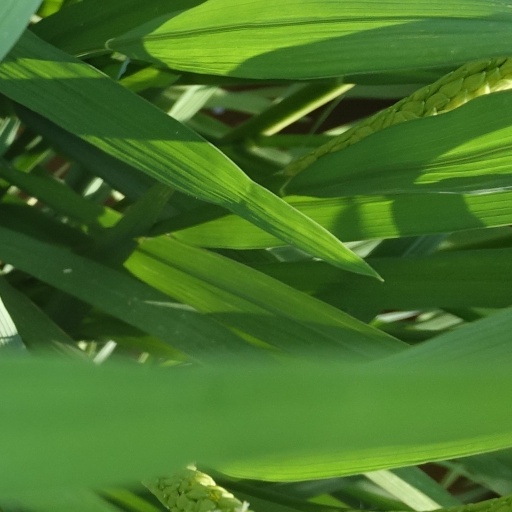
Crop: rice